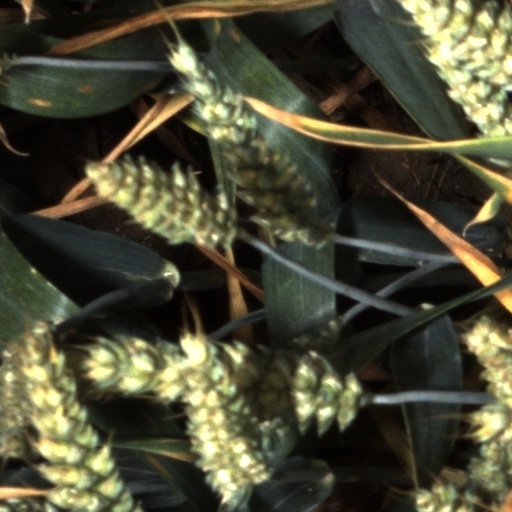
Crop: wheat